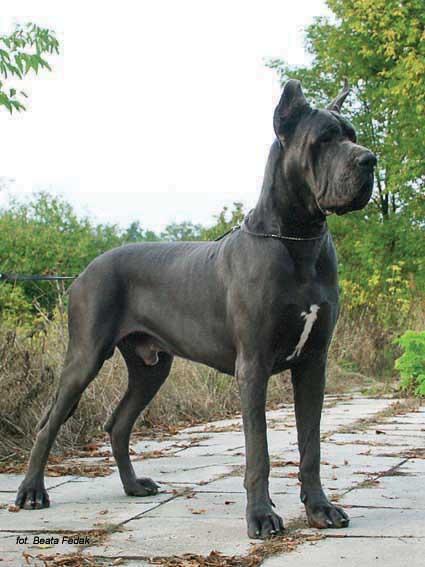
Great_Dane